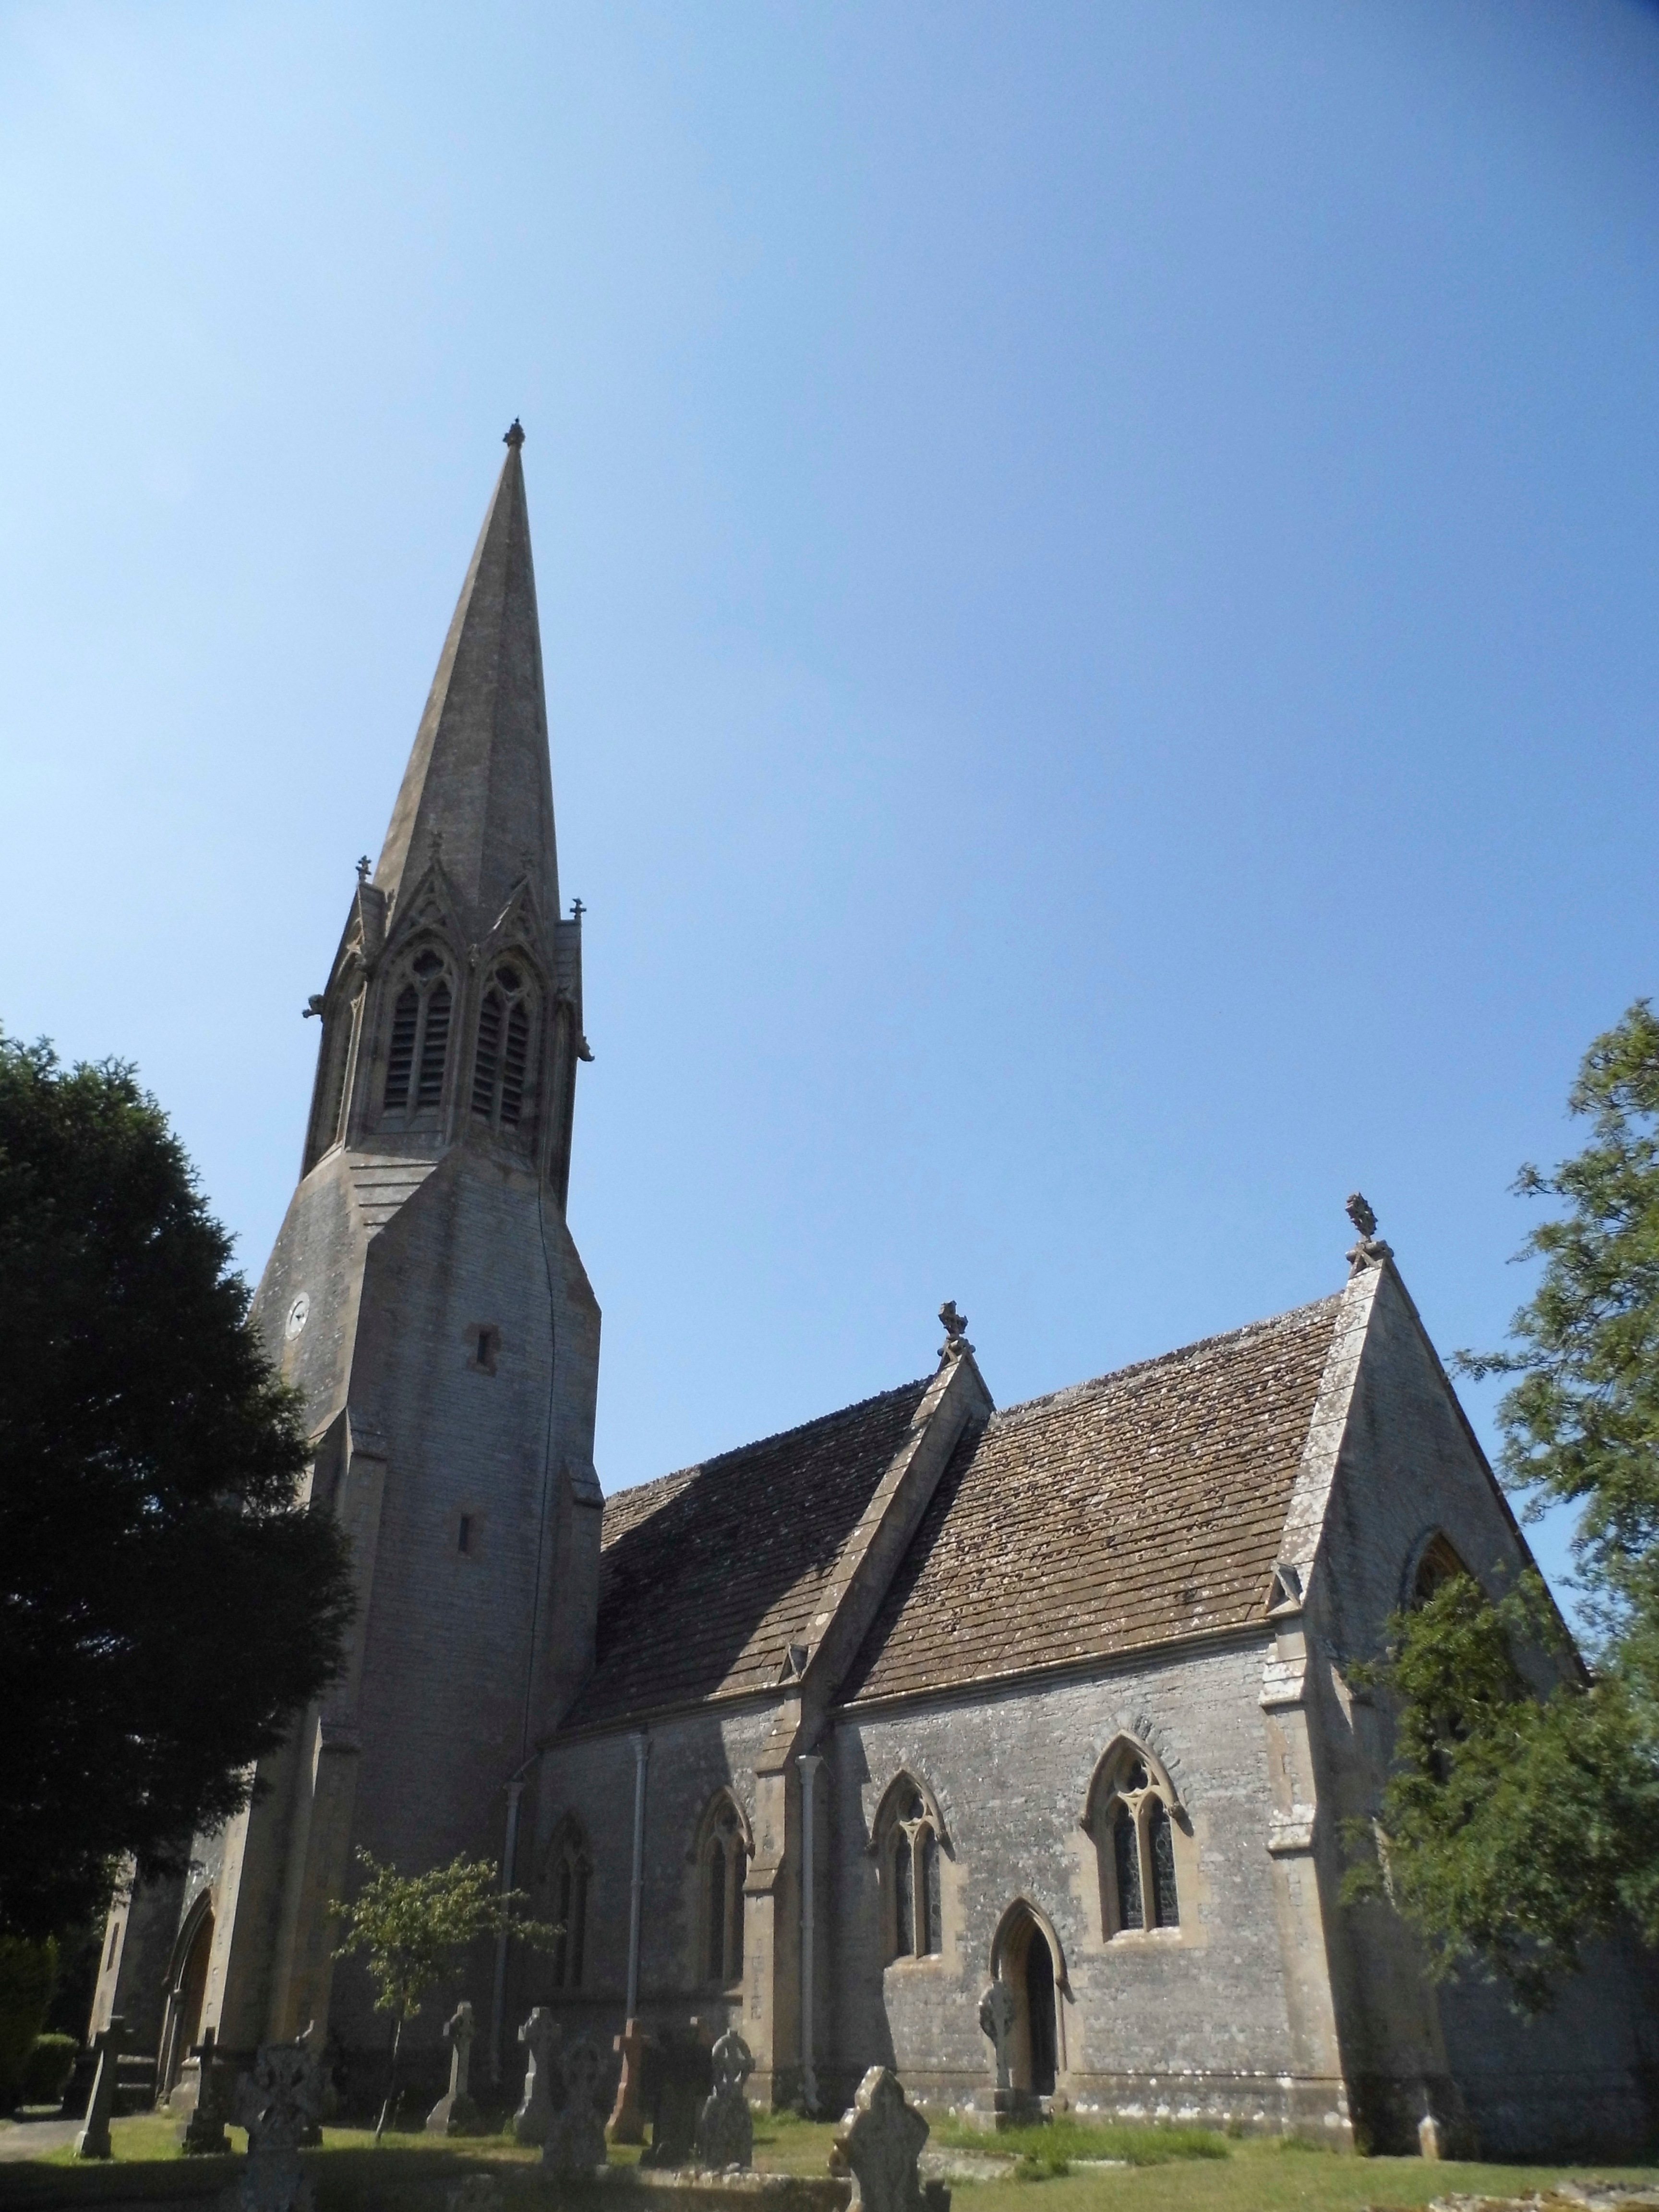
building, church, chapel, place of worship, spire, steeple, monastery, spanish missions in california